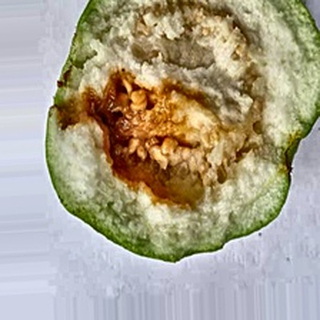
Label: guava_fruit_fly